Dar Chashm-e Baad

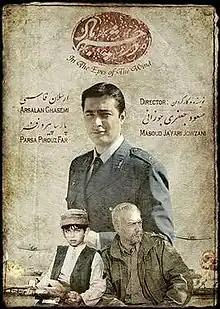

In the Eye of the Wind in Persian Dar Chashm-e Bād (Persian: در چشم باد) is an Iranian historical television series directed by Masoud Jafari Jozani.